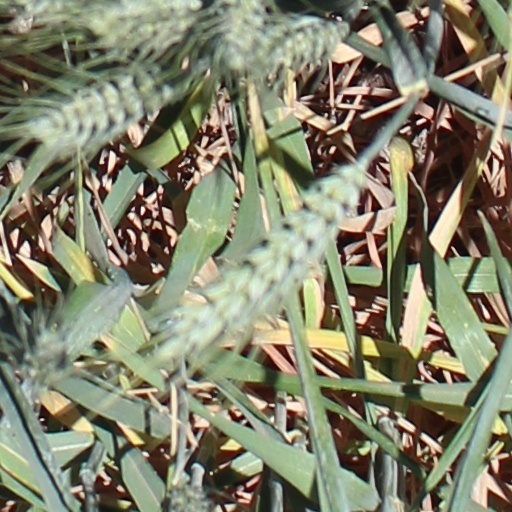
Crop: wheat